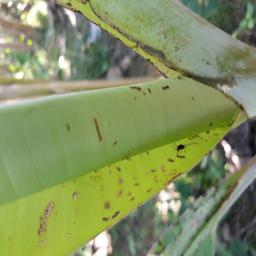
Label: BANANA APHIDS